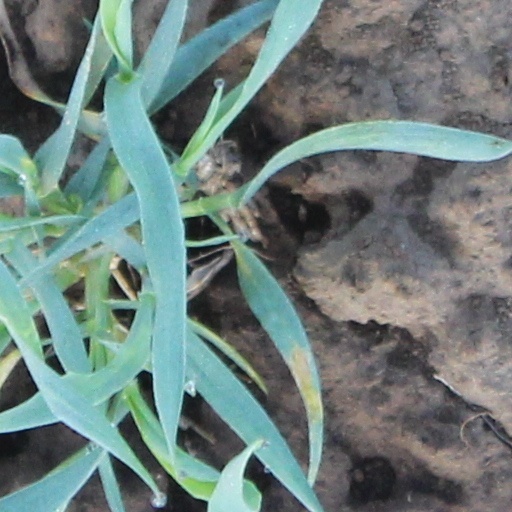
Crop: wheat